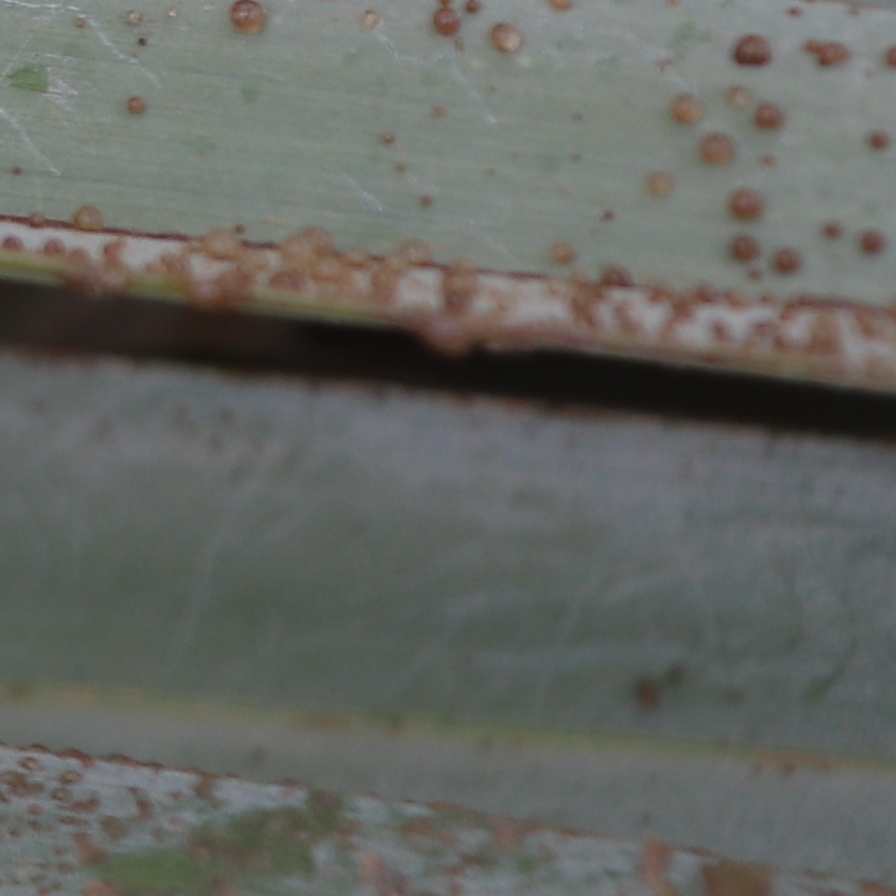
Label: Honey